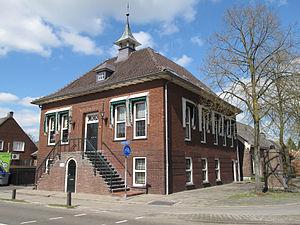
Dinther est un village situé dans la commune néerlandaise de Bernheze, dans la province du Brabant-Septentrional. Le 1ᵉʳ janvier 2009, le village comptait 4 818 habitants.